Question: Please indicate a possible affordance area of the hold_cup that can be used for drinking from
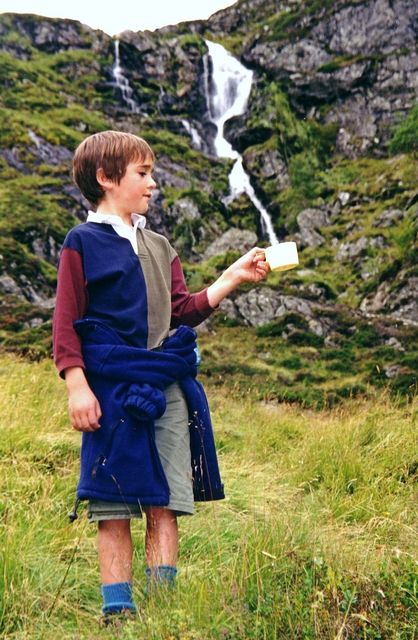
Answer: [261.5, 239.5, 300.5, 278.5]